Josip Vandot

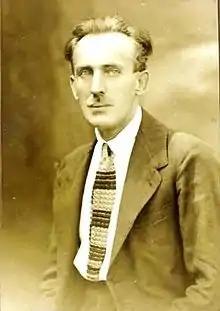

Josip Vandot (15 January 1884 – 11 July 1944) was a Slovene writer and poet who wrote mainly for young readers.